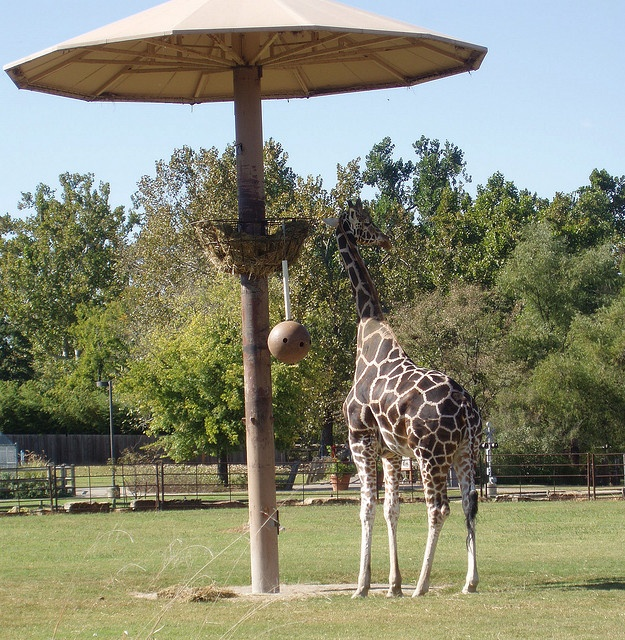
a giraffe under the shade of a large umbrella
A griaffe eating from a tall basket at a zoo.
Giraffe partially standing in the shade provided by a large umbrella.
A giraffe stands alone under an umbrella at a bowl of a hay.
A giraffe stands under a large, open umbrella.